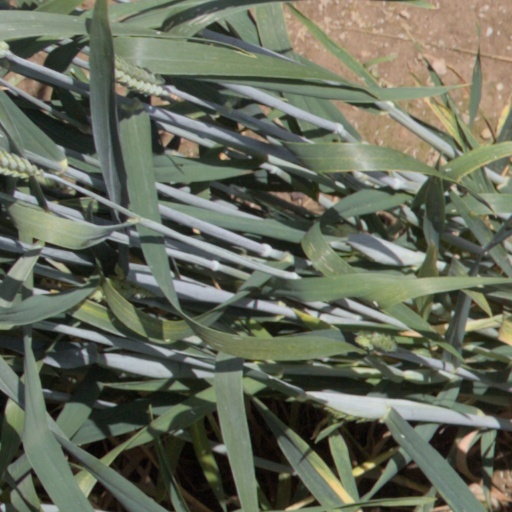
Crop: wheat